Lafayette Cemetery

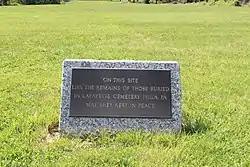
Memorial marker for the reinterred remains from Lafayette Cemetery at Rosedale Cemetery

Lafayette Cemetery was a cemetery in the Passyunk Square neighborhood of Philadelphia, Pennsylvania. It was established in 1828 and originally intended for 14,000 burials but over time fell into disrepair and became overcrowded with 47,000 burials. In 1946, the cemetery was condemned by the city of Philadelphia. The bodies were disinterred in 1947, transported to the Evergreen Memorial Park (now Rosedale Cemetery) in Bensalem, Pennsylvania, and reinterred in a mass grave.